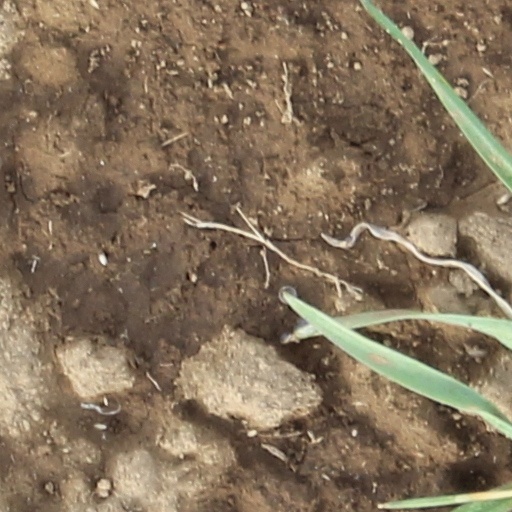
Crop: wheat